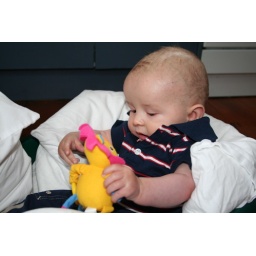
with lion in washing basket chair